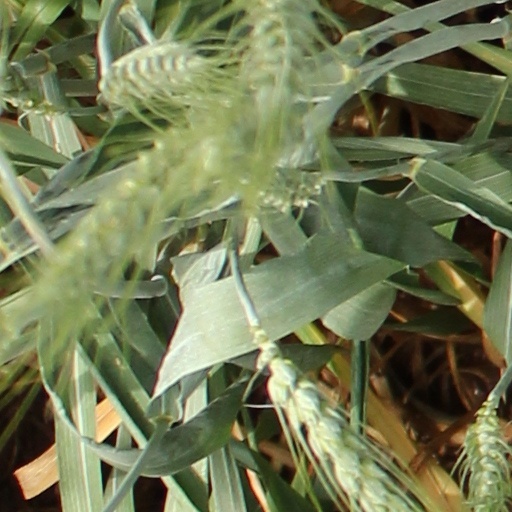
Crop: wheat